Lennart Daléus

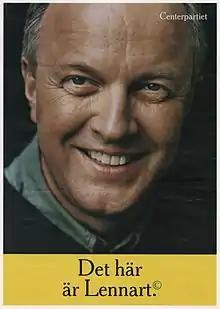
Lennart Daléus on 1998 election poster for the Swedish Centre Party, the same year as he'd been elected party chairman in June

Lennart Daléus (born 25 June 1946) is a Swedish politician, who was the leader of the Swedish Centre Party from 1998 to 2001.